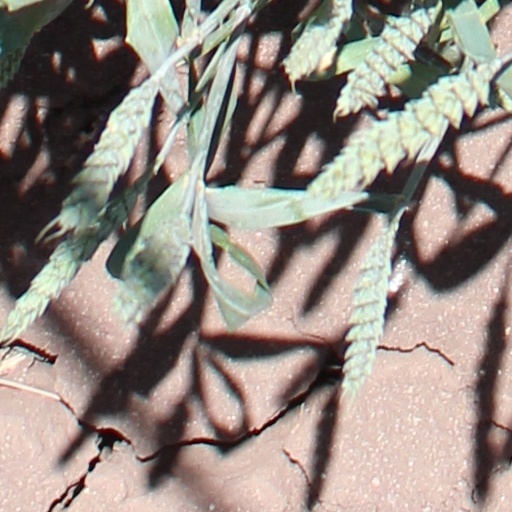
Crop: wheat